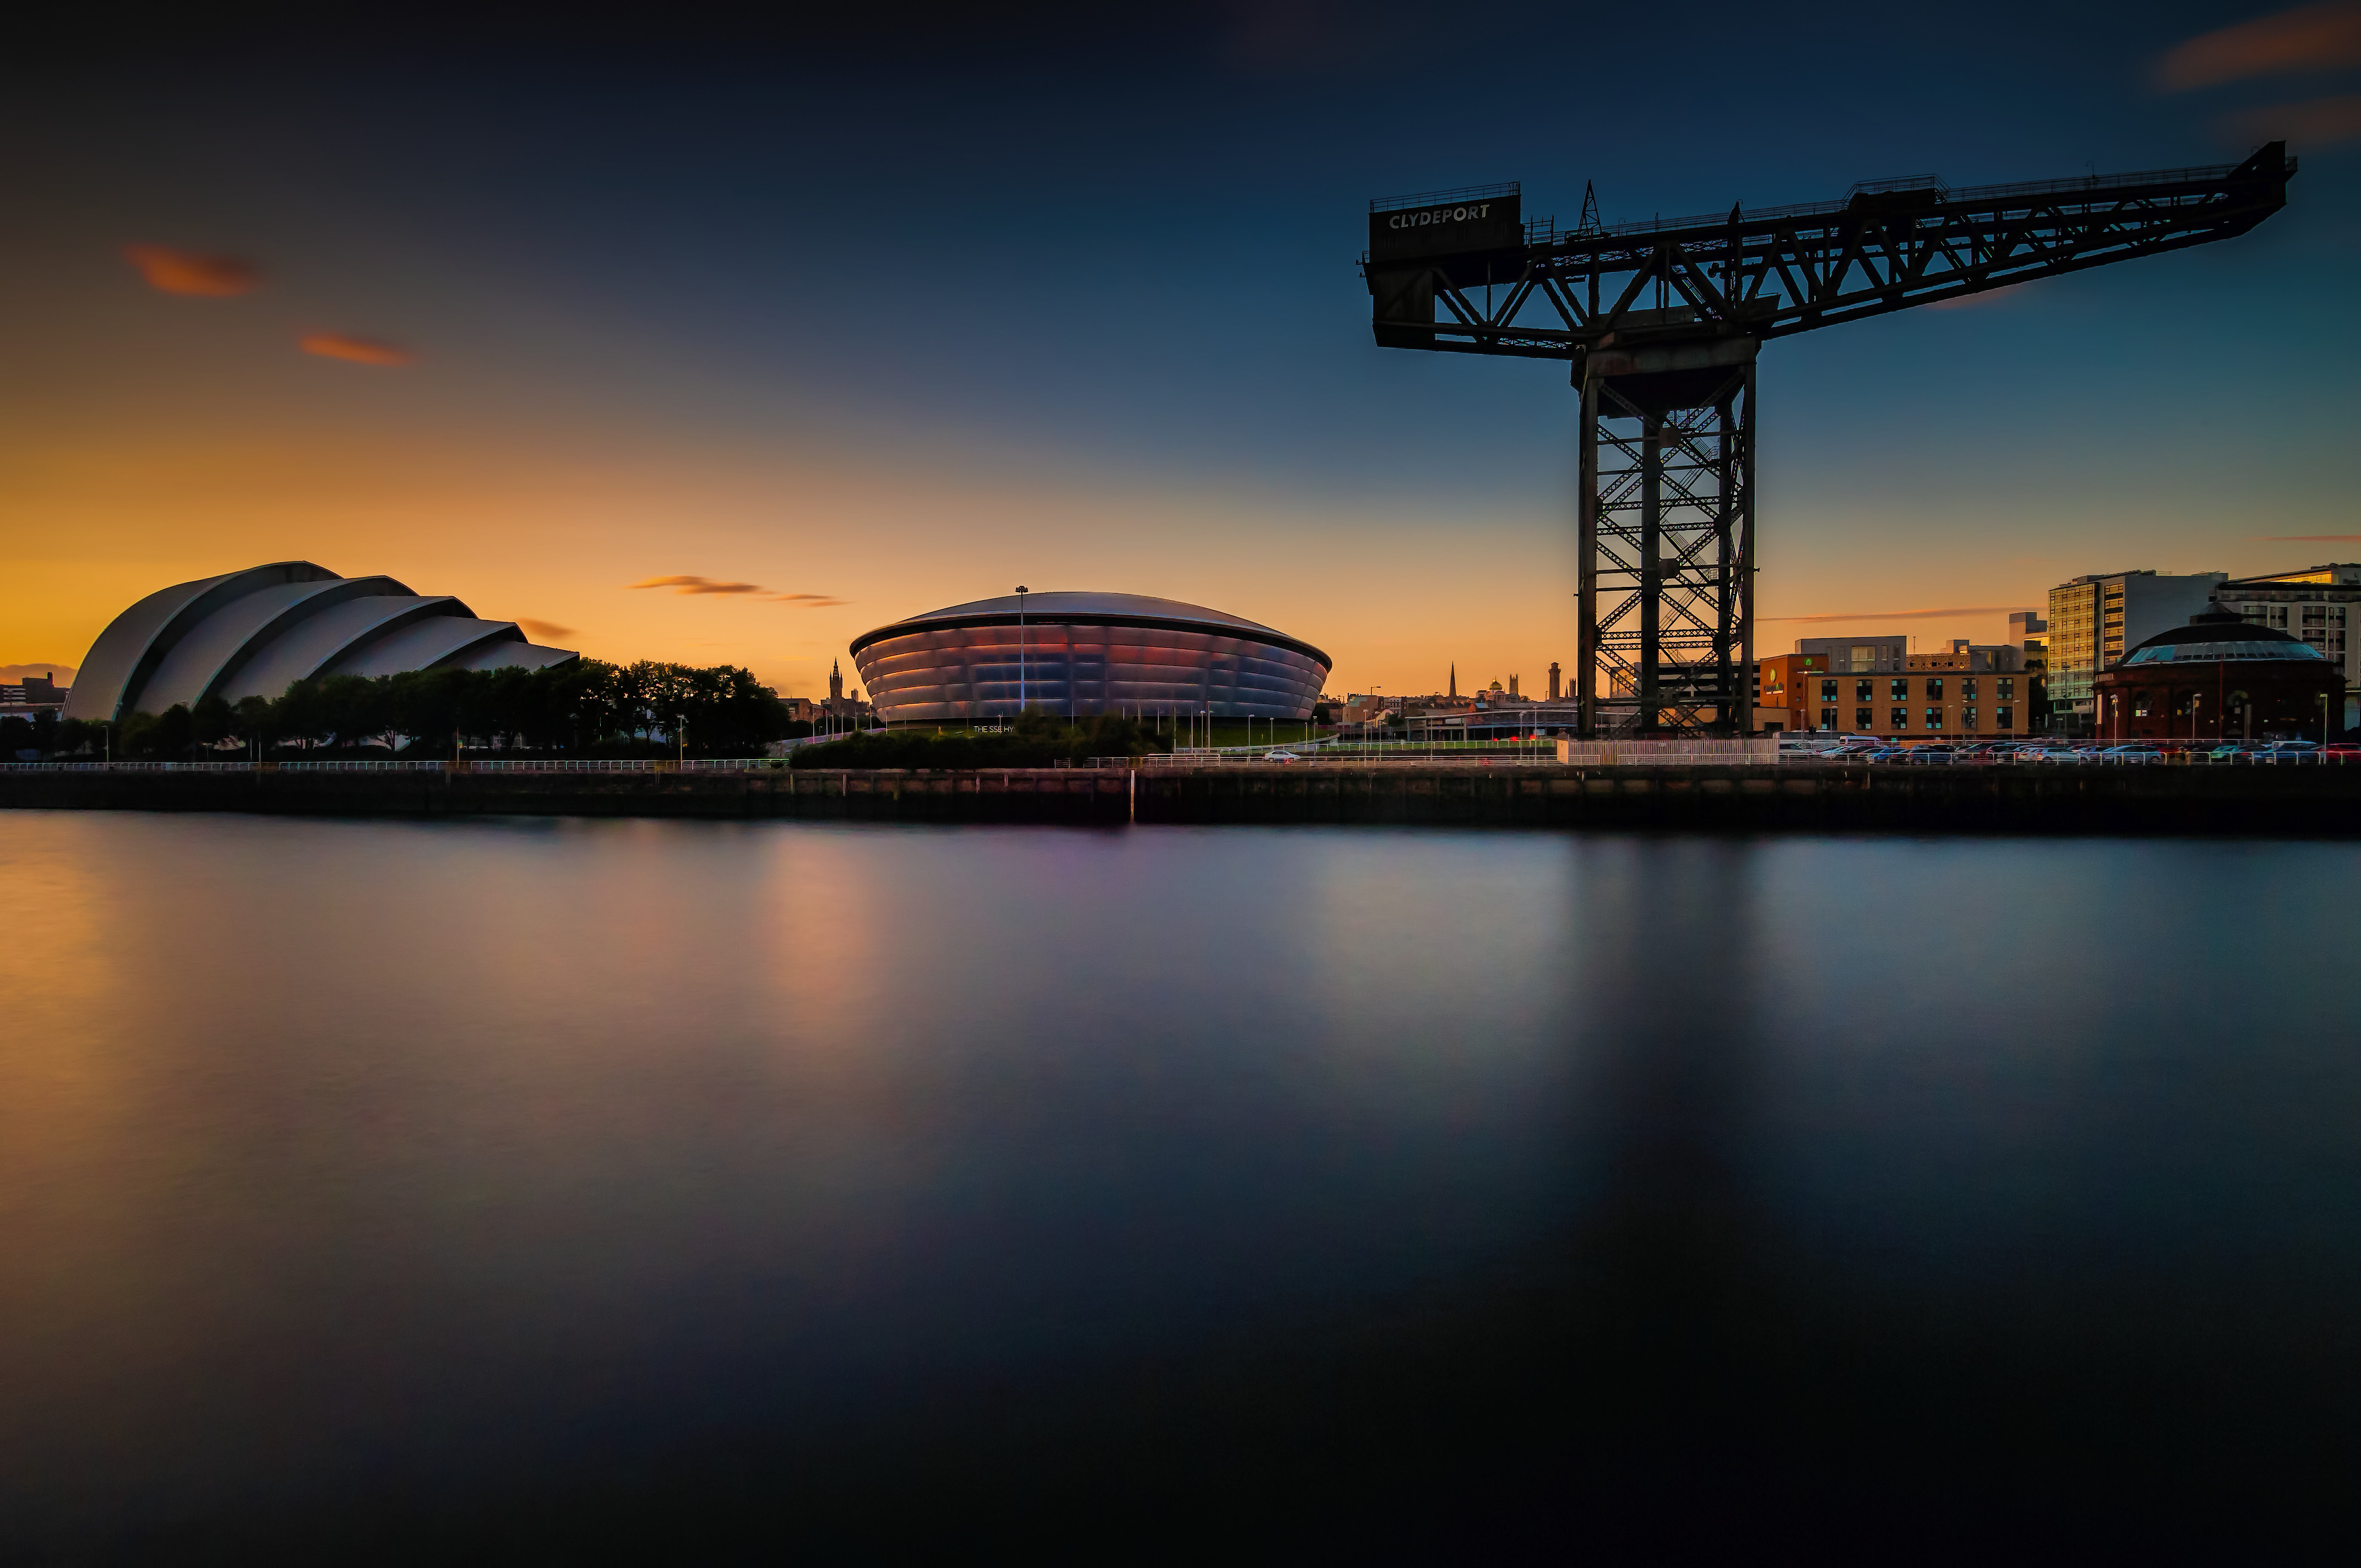
horizon, sunrise, sunset, bridge, skyline, night, morning, dawn, skyscraper, cityscape, dusk, evening, reflection, darkness, longexposure, glasgow, greatphotographers, riverclyde, finniestoncrane, sechydro, seccauditorium, computer wallpaper